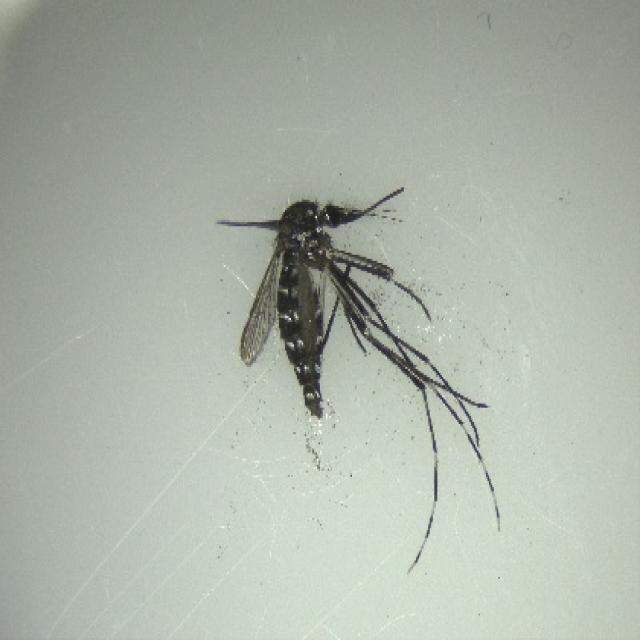
Species: aedes_albopictus